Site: brandenburg
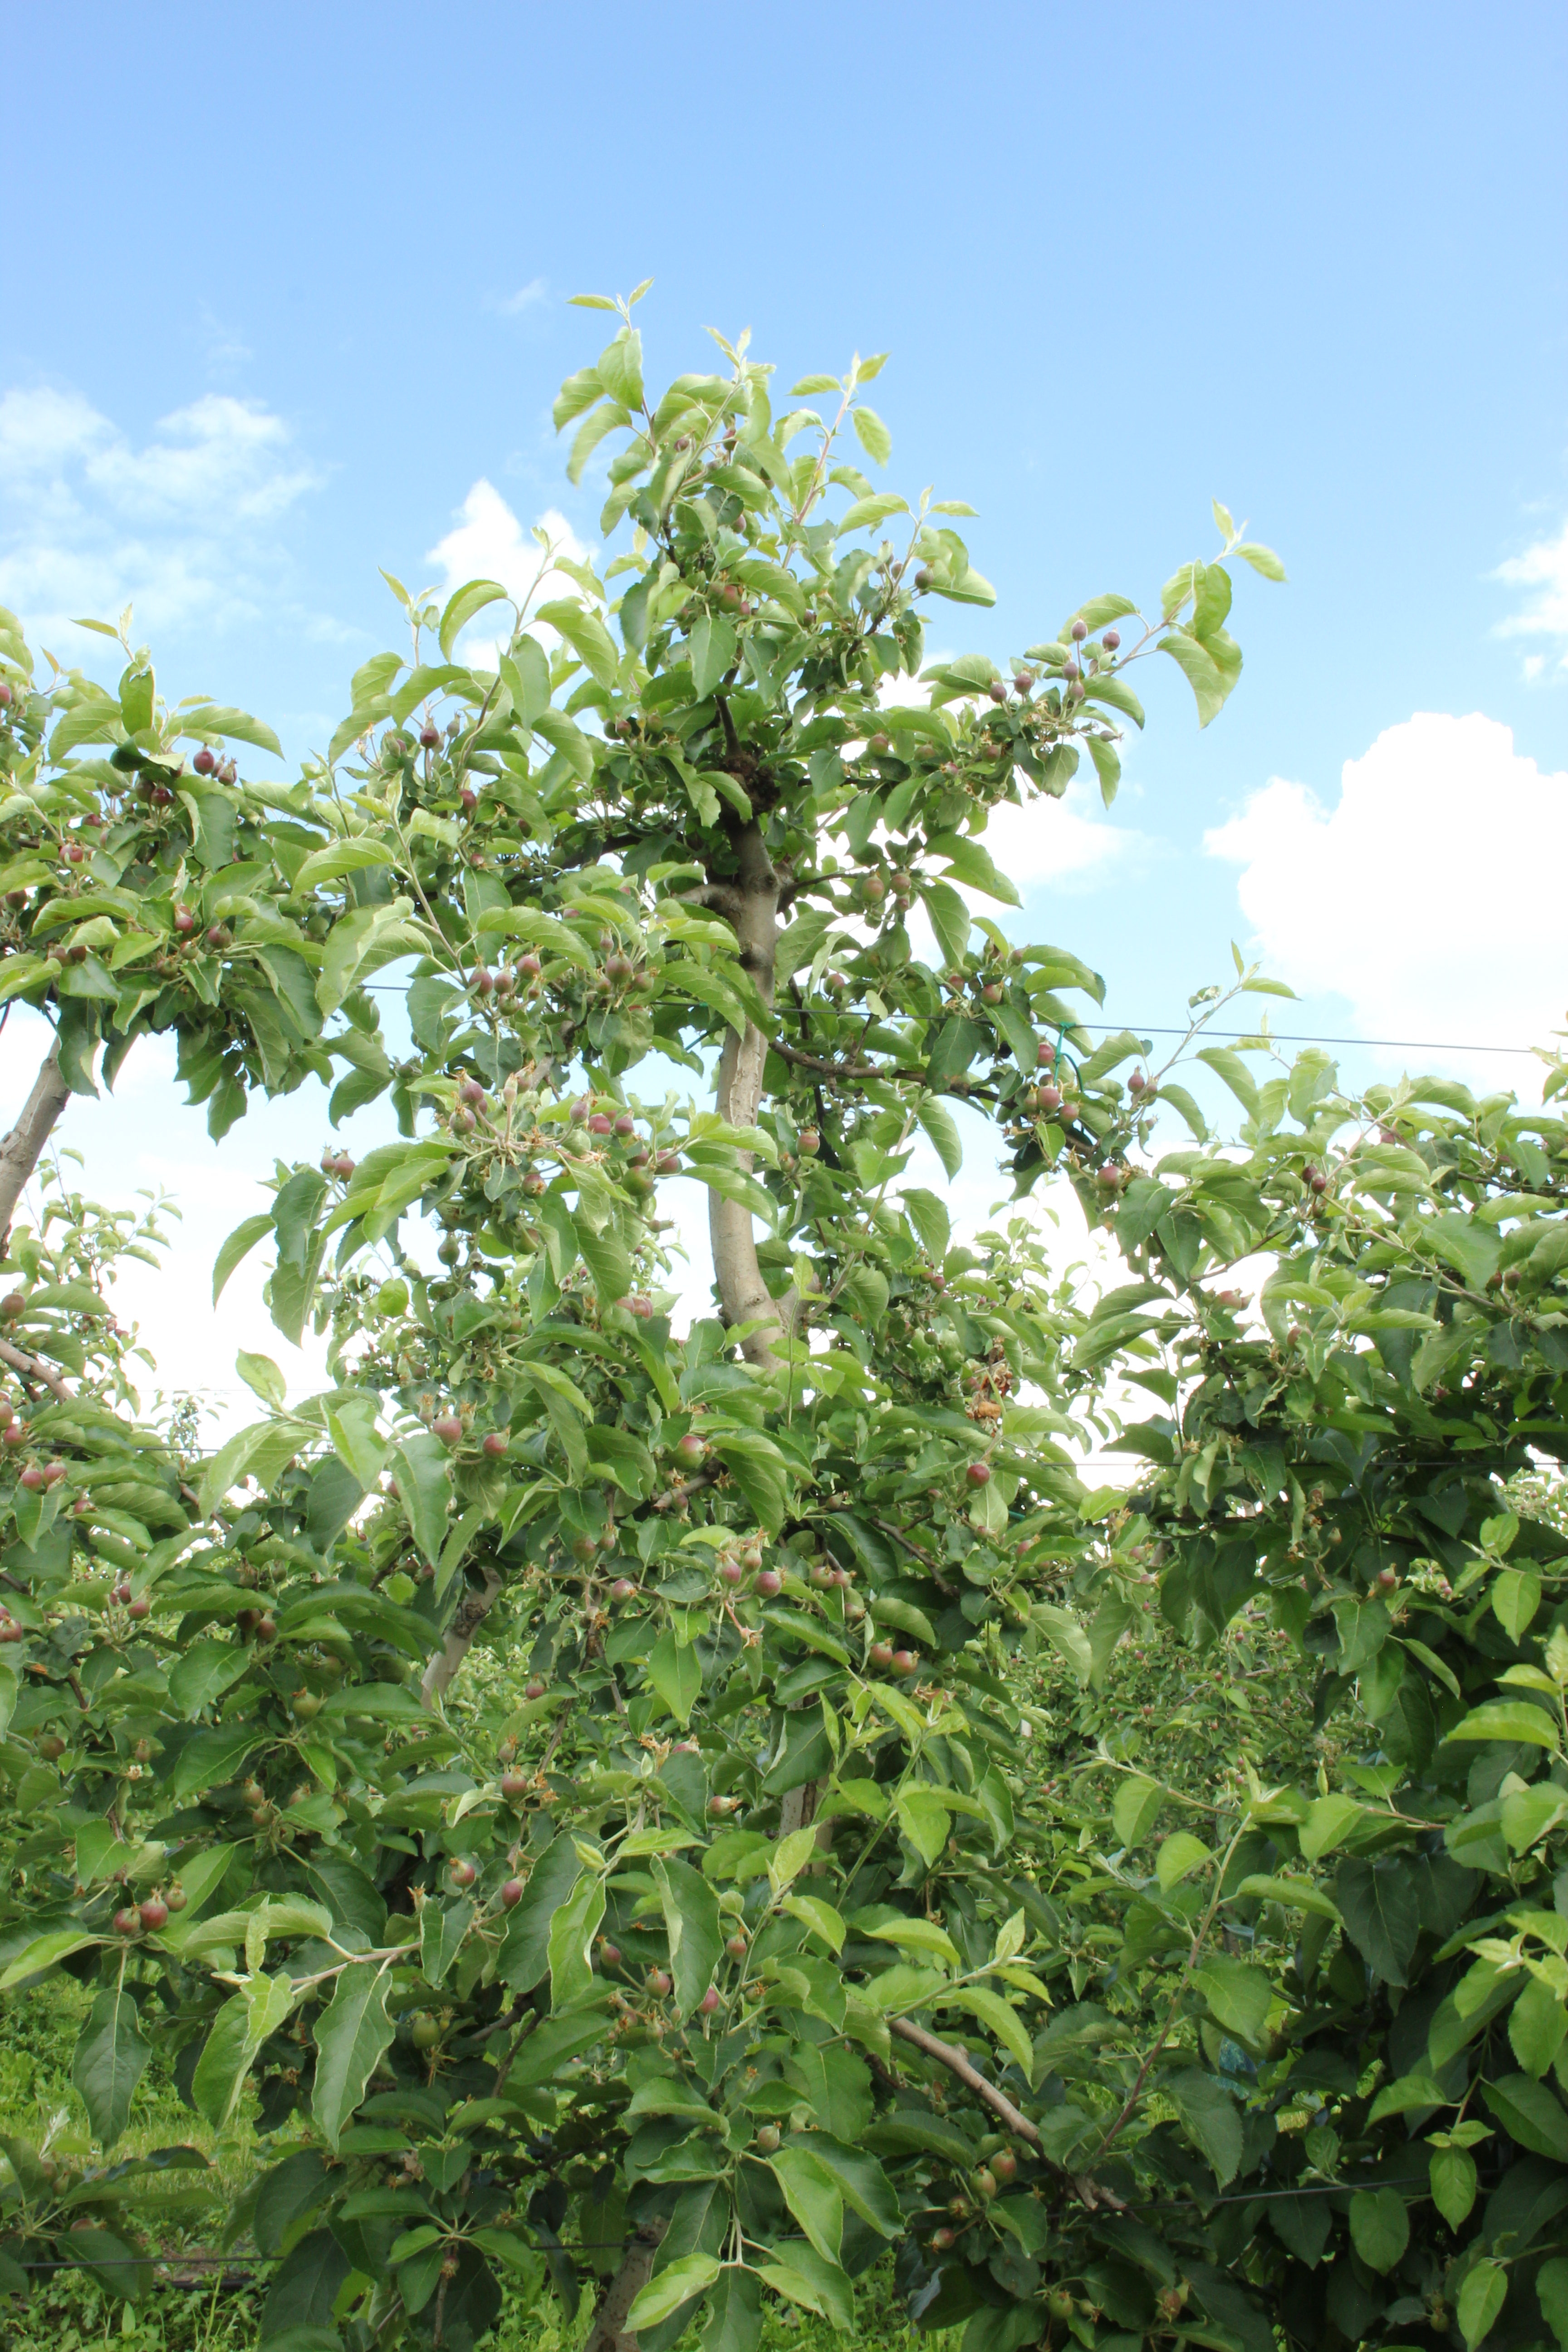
Growth stage (BBCH 72): Development of fruit